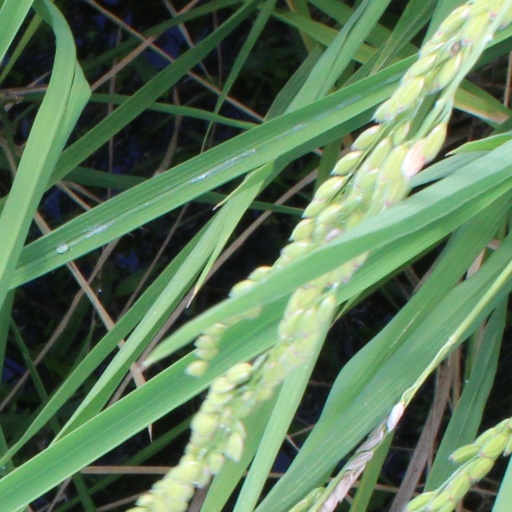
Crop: rice